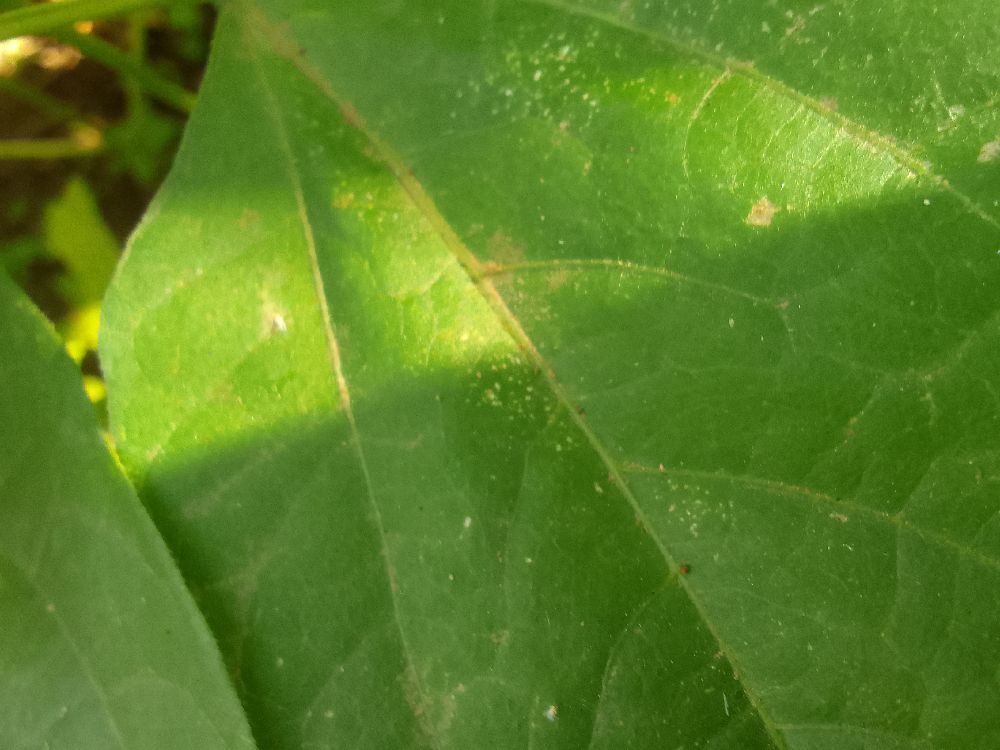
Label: healthy